Philip Glenister

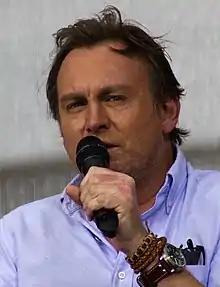
Glenister in 2016

Philip Haywood Glenister (born 10 February 1963) is an English actor. He is known for his role as DCI Gene Hunt in the BBC series "Life on Mars" (2006–2007) and its sequel "Ashes to Ashes" (2008–2010). He also played DCI William Bell in "State of Play" (2003) and Reverend Anderson in "Outcast" (2016–2018).